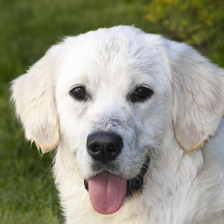
Label: animals